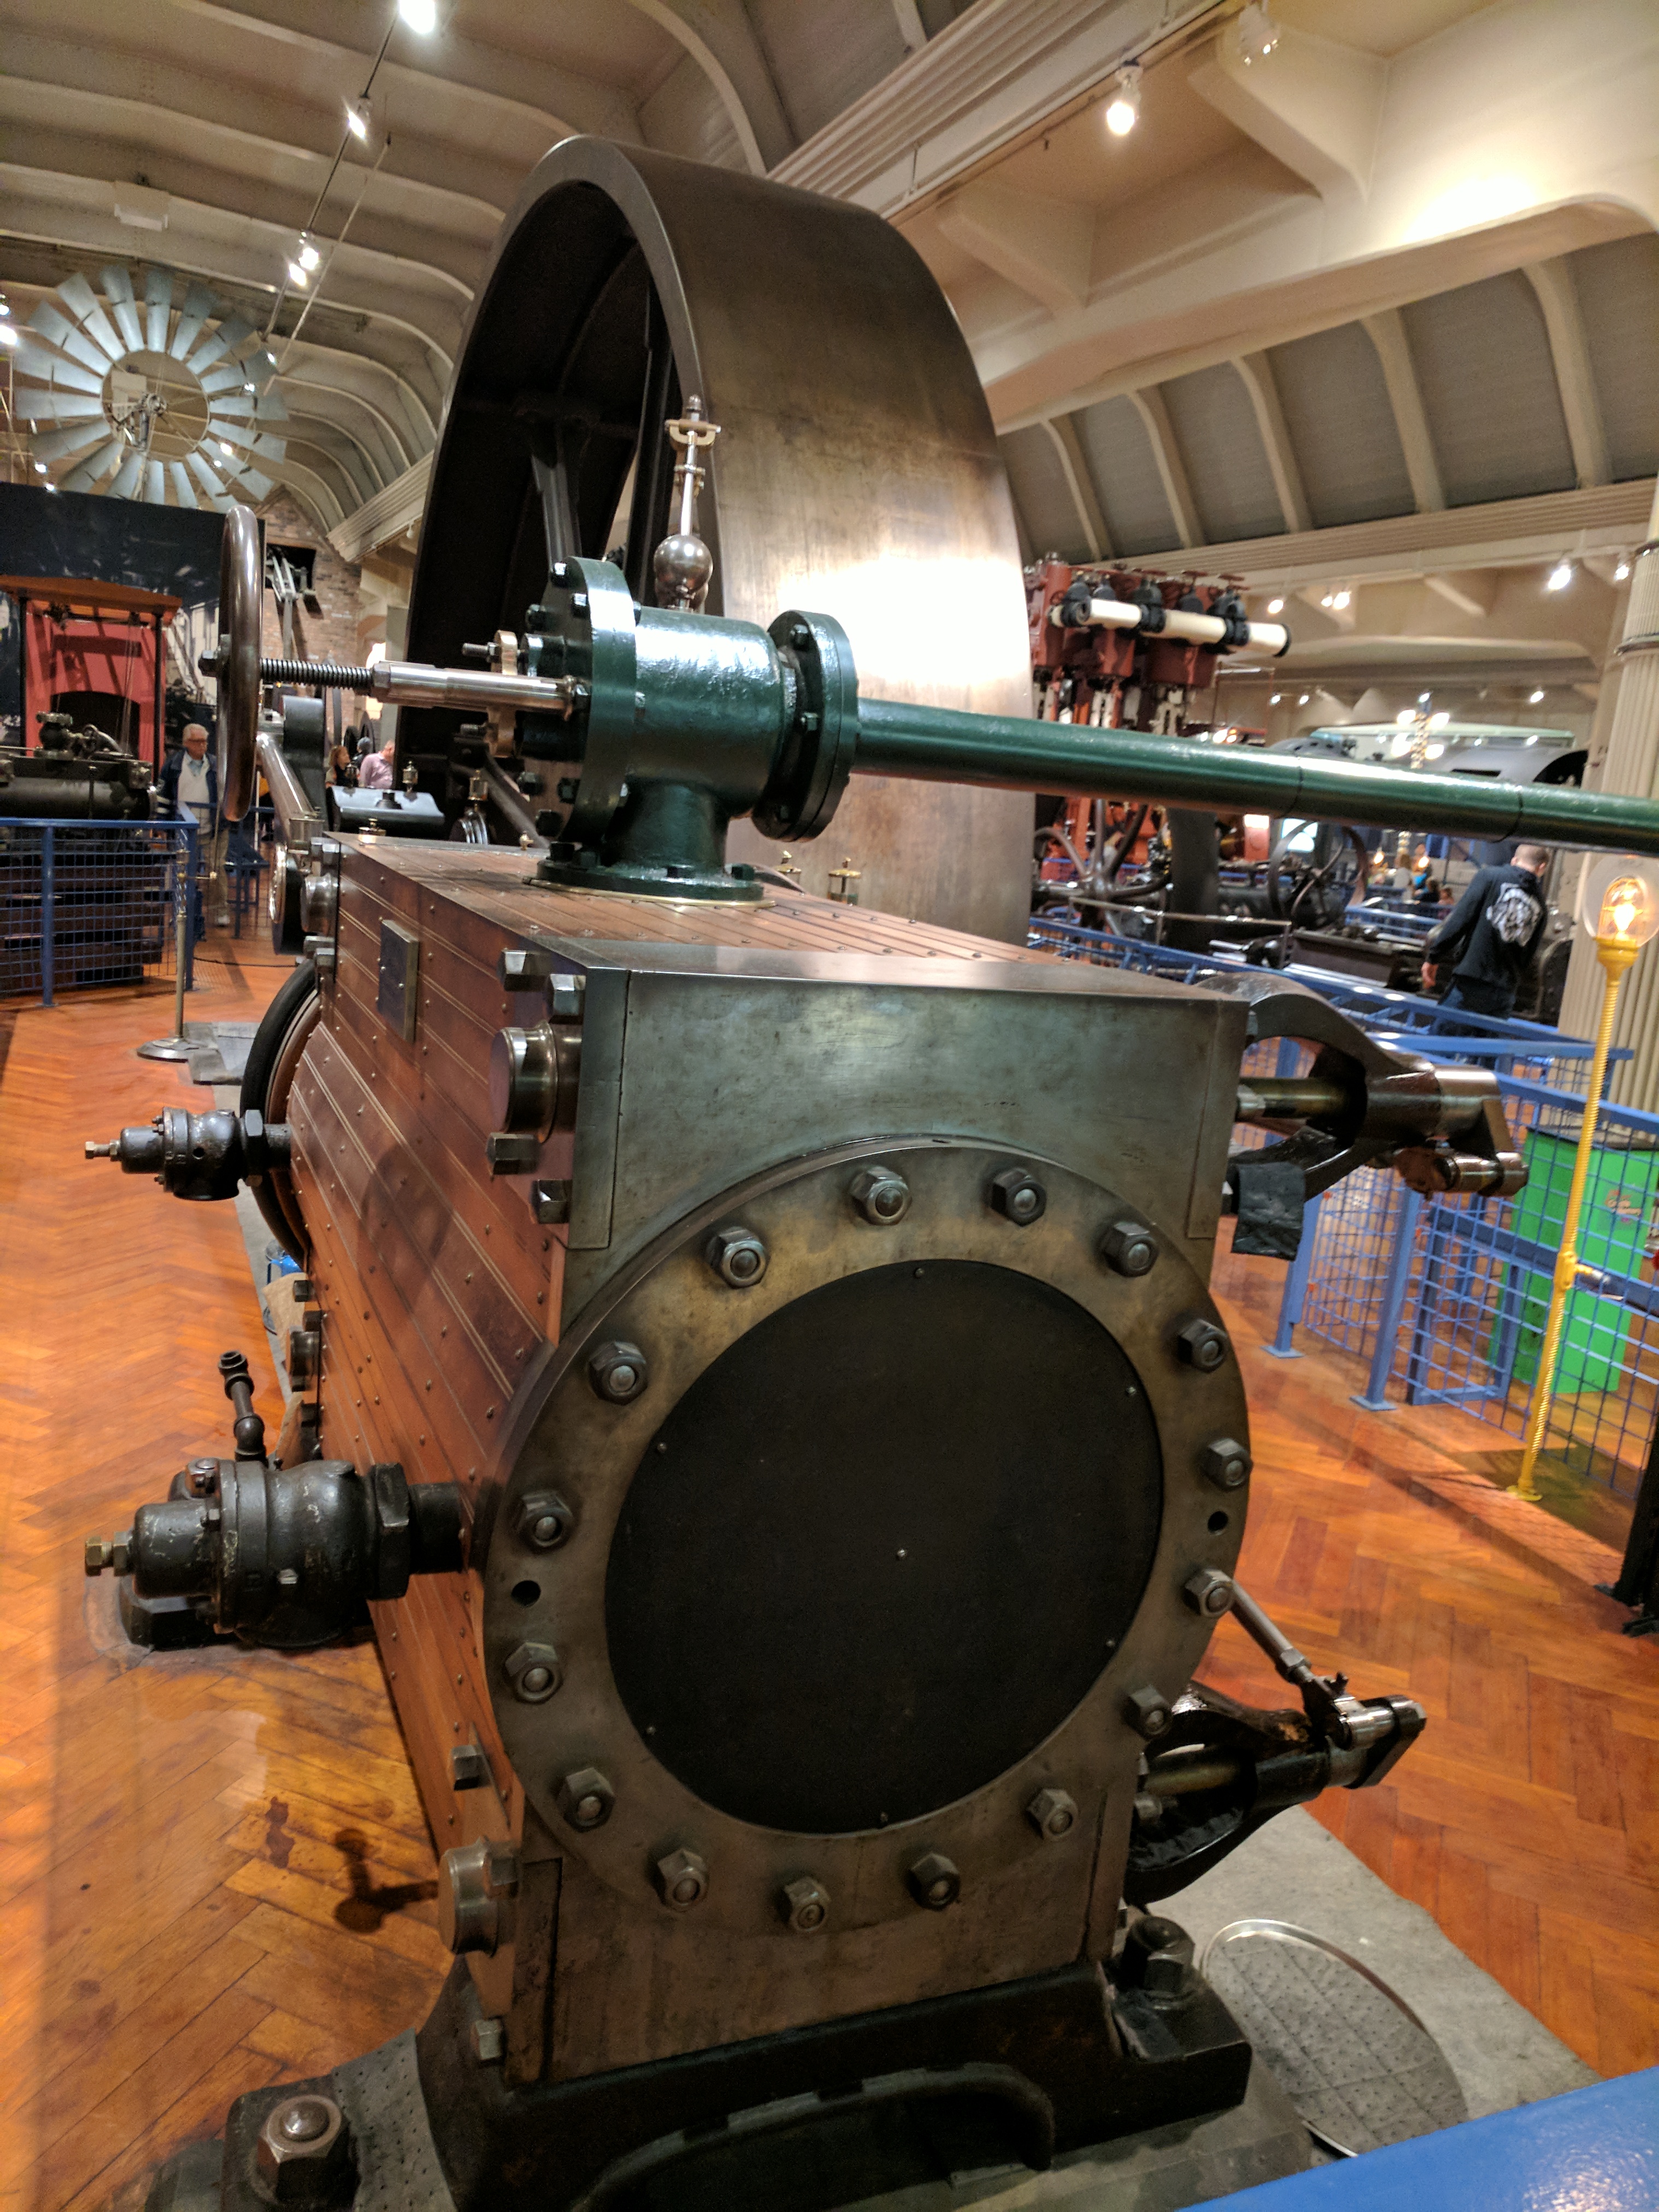
ford, museum, car, cars, auto, automobile, automobiles, machine, machines, truck, trucks, tractor, tractors, plane, planes, train, trains, aerospace engineering, aircraft engine, machine tool, toolroom, metalworking, auto part, engineering, engine, metal